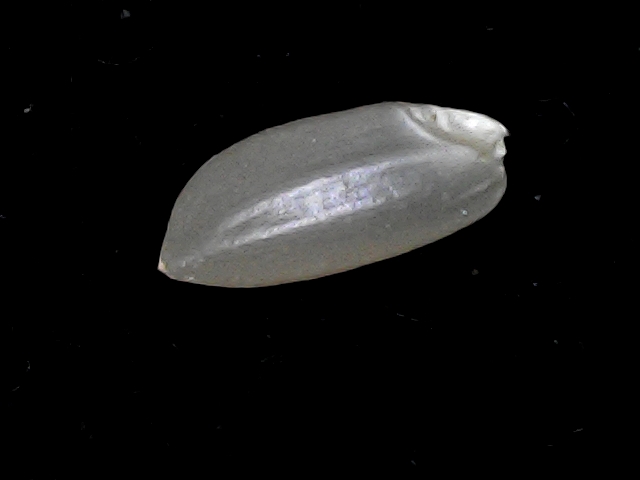
Rice variety: BD39